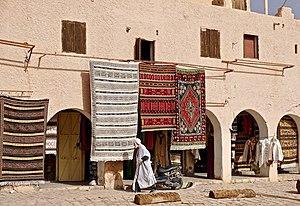
Ghardaïa est une commune de la wilaya de Ghardaïa en Algérie, dont elle est le chef-lieu, située à 600 km au sud d'Alger, elle est la capitale de la vallée du Mzab.
Le Mzab, M'zab, est une région berbérophone du nord du Sahara algérien, située dans la wilaya de Ghardaïa, à 550 km au sud d'Alger. Elle s'étend sur environ 8 000 kilomètres carrés et abrite plus de 200 000 habitants.